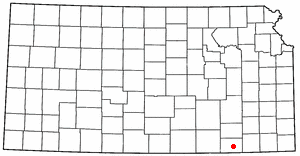
Sedan (Kansas)
Sedans beliggenhed i Kansas
Sedan er en amerikansk by og administrativt centrum for det amerikanske county Chautauqua County i staten Kansas. I 2006 havde byen et indbyggertal på 1.222.